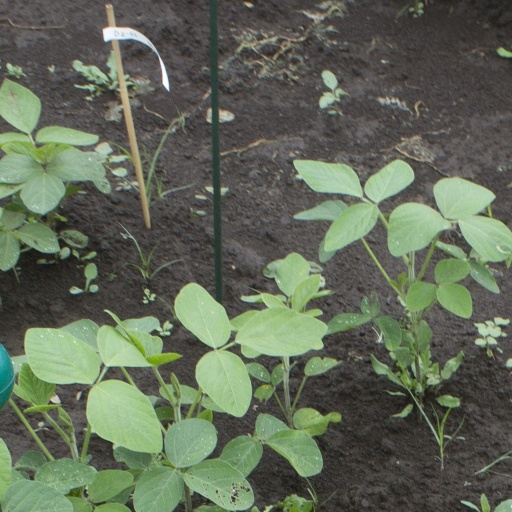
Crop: soybean